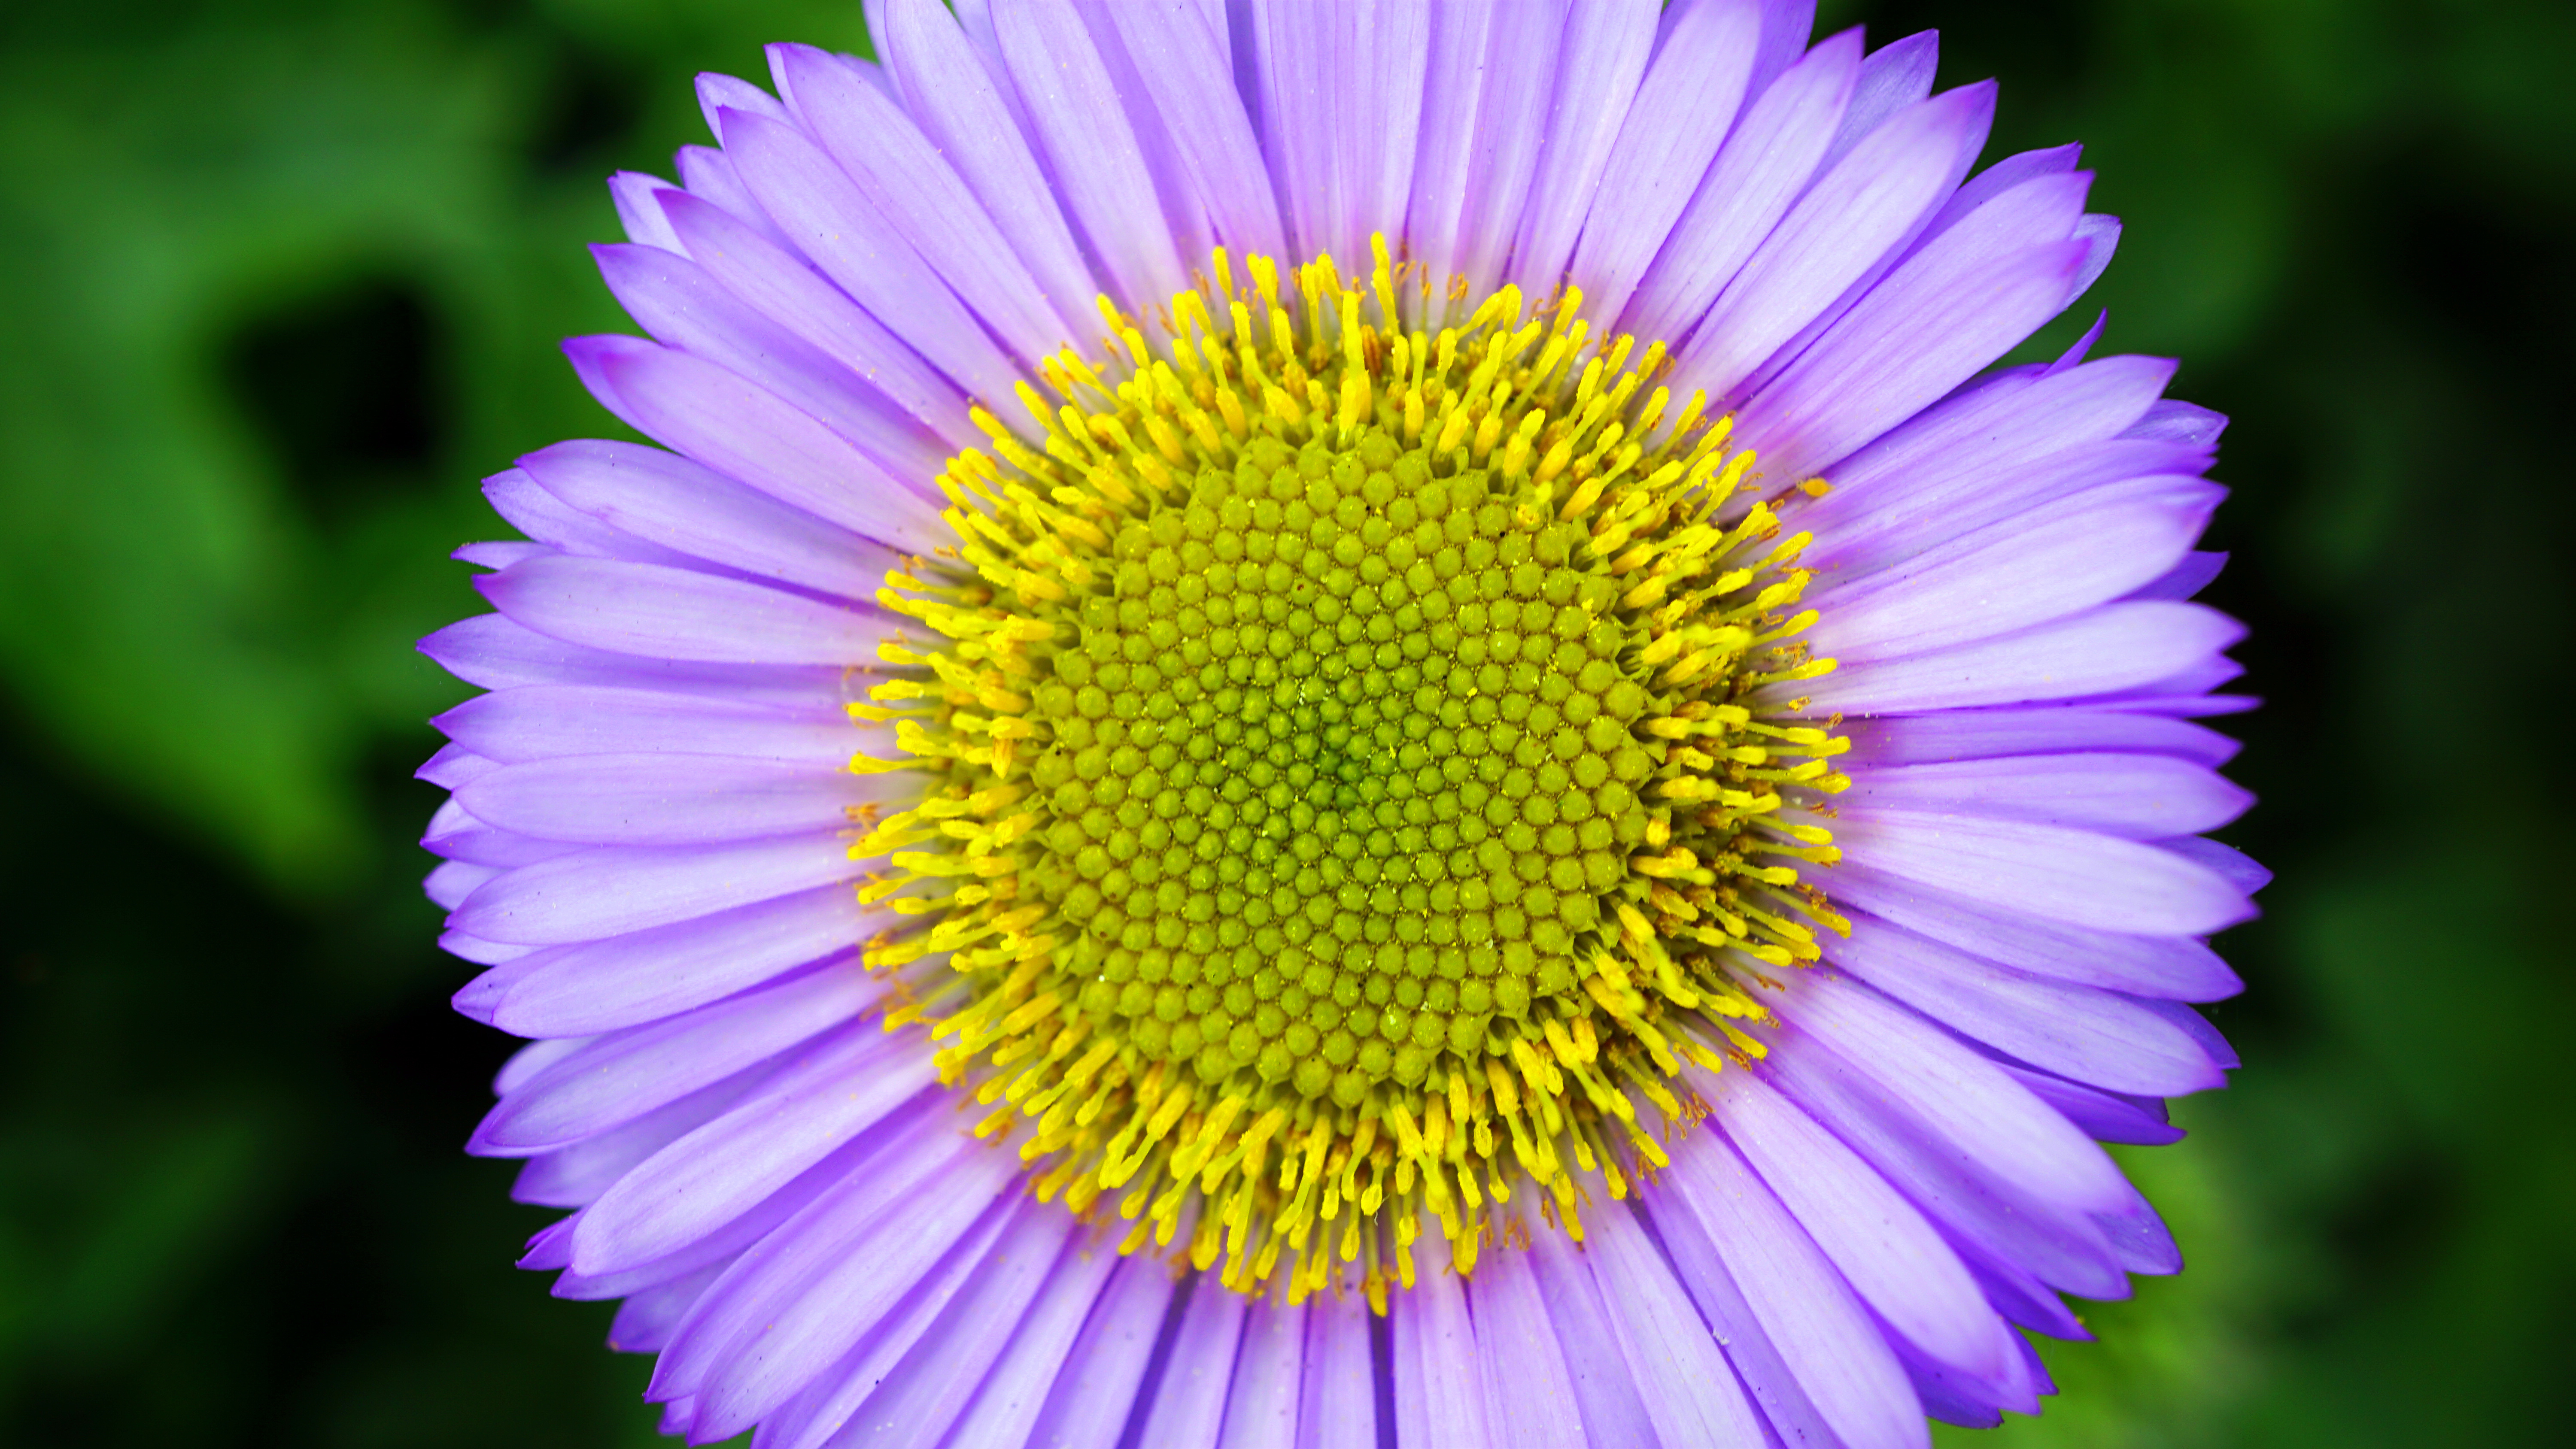
nature, blossom, plant, photography, flower, petal, bloom, daisy, macro, botany, yellow, flora, wildflower, close up, macro photography, flowering plant, daisy family, hd wallpaper, annual plant, plant stem, land plant